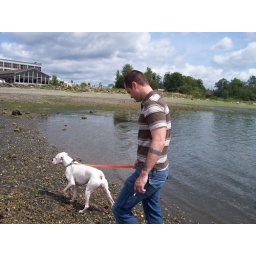
james and win at the beach near our house